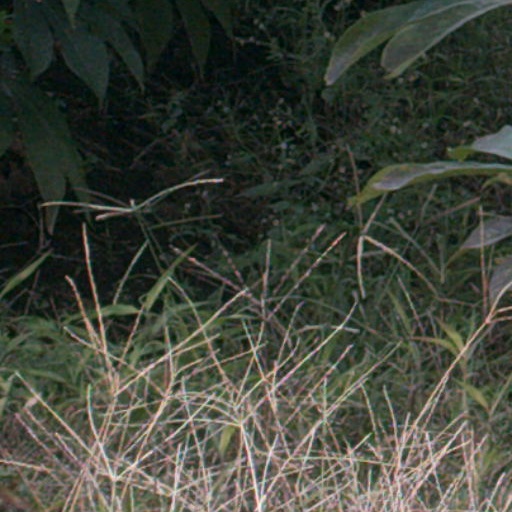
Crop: cassava